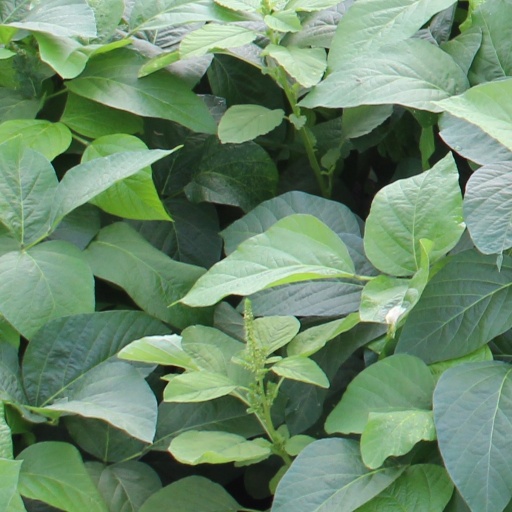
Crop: soybean